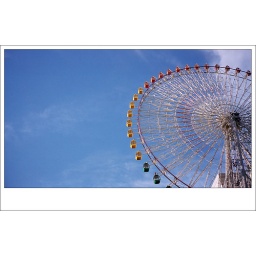
ferrywheel in the blue sky (wall paper)